Firefighting in Japan

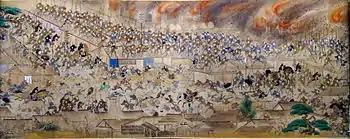
The Great Fire of Meireki depicted in a handscroll held by the Edo-Tokyo Museum.

Firefighting in Japan (Japanese: 消防, Hepburn: "Shōbō") is coordinated by local government with assistance and oversight from central government. Organized firefighting was first established in the Edo era to deal with threats posed to government property and power by the frequent devastating fires of the period; it was originally established along the lines of the local feudal system, with samurai and other local officials engaging in firefighting. However, as time went on and Japan adopted a more western-style system of government, organised fire brigades were established similar to those in the western world.